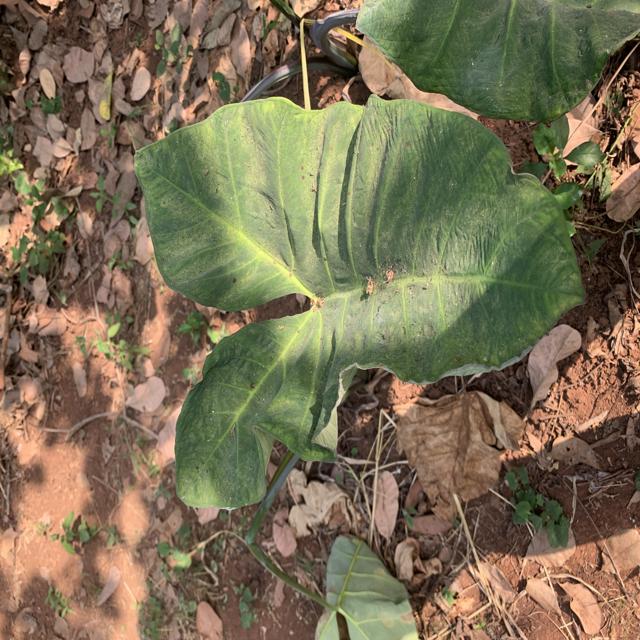
Label: Healthy